Religion in Sri Lanka

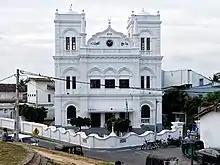
Meeran Mosque in Galle.

By the 7th century, Arab traders had controlled much of the trade on the Indian Ocean, including that of Sri Lanka's. Many of these traders settled down in Sri Lanka, encouraging the spread of Islam. However, when the Portuguese arrived at Sri Lanka during the 16th century, many of the Arabs' Muslim descendants were persecuted, thus forcing them to migrate to the Central Highlands and to the east coast.